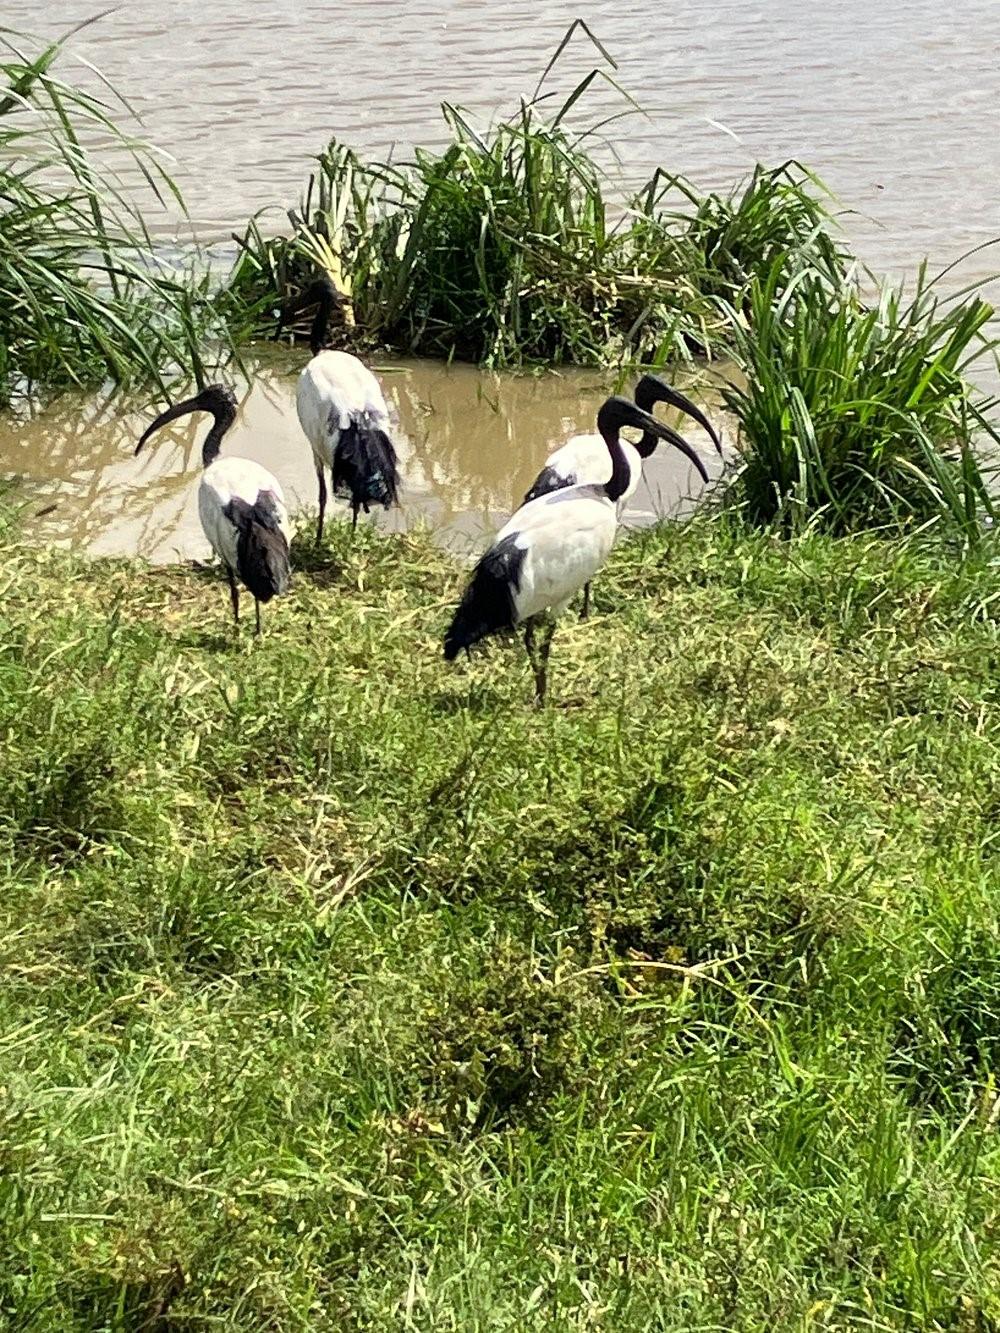
Ndege pori aina ya Kwarara, wenye rangi nyeupe na nyeusi mwilini, wakiwa na midomo mirefu, wakiwa wanapendelea kutafuta malisho yao sehemu za maji.